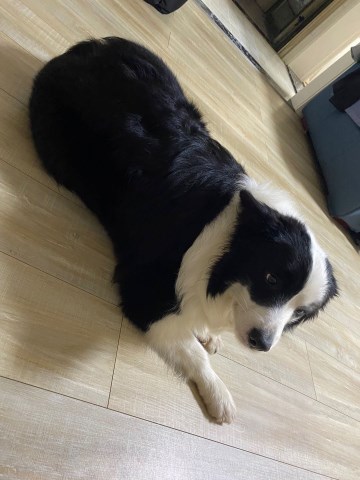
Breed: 2594-n000109-Border_collie